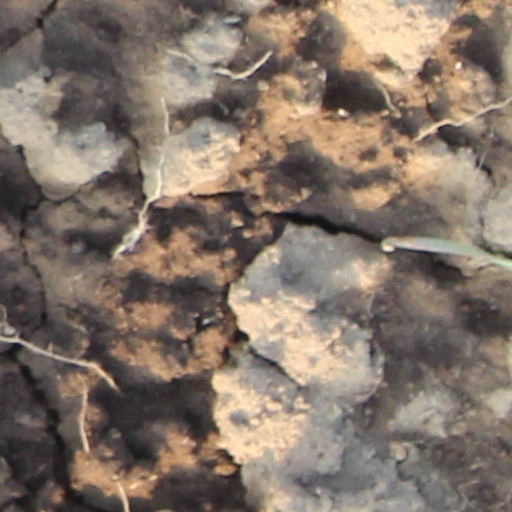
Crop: wheat